Serbian Despotate

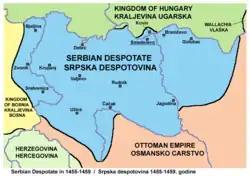
The Serbian Despotate, 1455–1459

As despot Lazar Branković had no sons, a three-member regency was formed after his death. It included Lazar's brother, the blind Stefan Branković, Lazar's widow Helena Palaiologina and Grand Duke Mihailo Anđelović. Mihailo Anđelović, whose brother was the Ottoman Grand Vizier Mahmud-pasha Anđelović, began to plot with the Ottomans behind the backs of Stefan and Helena. In March, he brought a small detachment of Ottoman soldiers into Smederevo to reinforce his own bid for the Despotate. But the soldiers unexpectedly raised the Ottoman flag on the ramparts and started shouting the Sultan's name. The enraged citizens of Smederevo rose up against Anđelović on March 31, taking him prisoner and capturing or killing most of the Ottoman detachment. Stefan Branković, who was proclaimed the new Despot, together with Helena Palaiologina, took control of Smederevo and the Despotate.